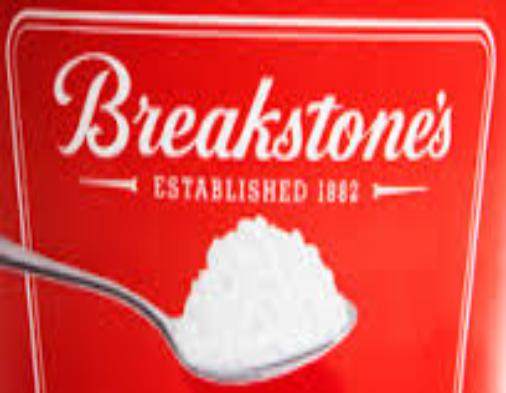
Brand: Breakstone's
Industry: Food